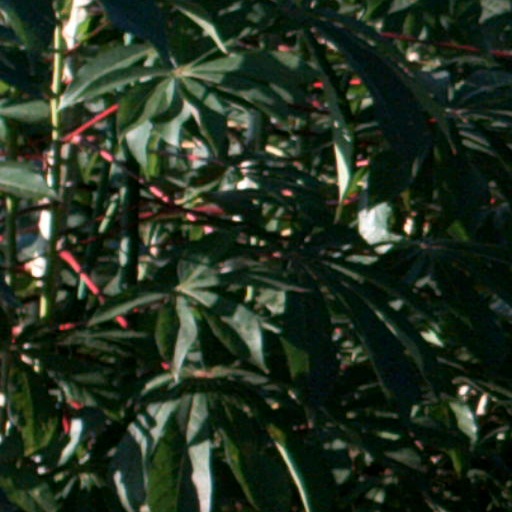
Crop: cassava